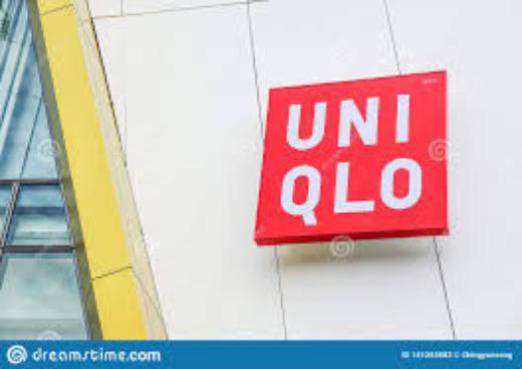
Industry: Clothes